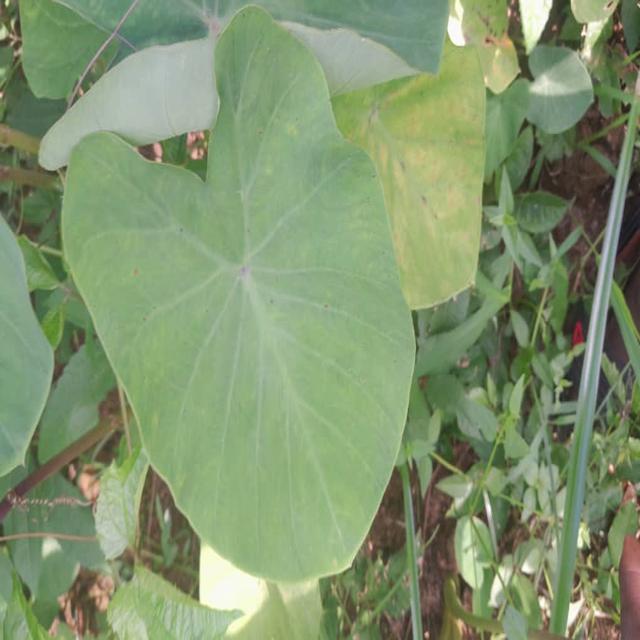
Label: Healthy